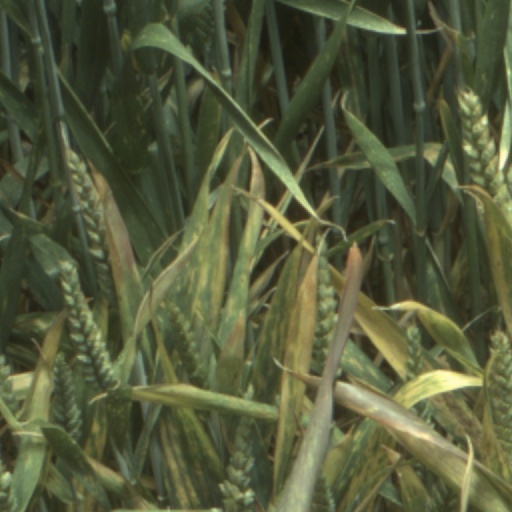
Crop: wheat